Daniel Freeman (Los Angeles County)

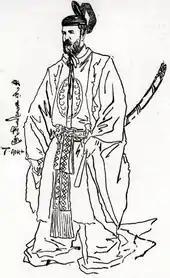
Drawing of Freeman by artist Toshio Aoki, 1895

Freeman was one of nine civic or social leaders who were sketched by Japanese-born artist Toshio Aoki when he visited Los Angeles from his San Francisco home in 1895. Of Freeman, Aoki said: